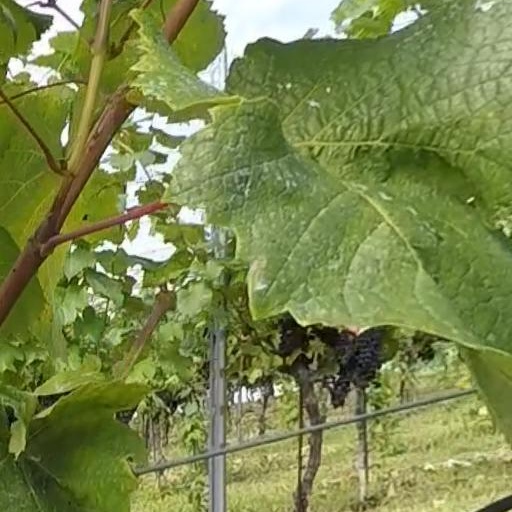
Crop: grape